Navje Memorial Park

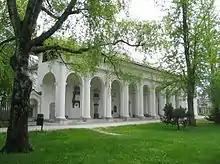
The Neoclassical arcade porch at Navje Memorial Park

Navje Memorial Park, the redesigned part of the former St. Christopher's Cemetery, is a memorial park in Ljubljana, the capital of Slovenia. It is located in the Bežigrad district, just behind the Ljubljana railway station.